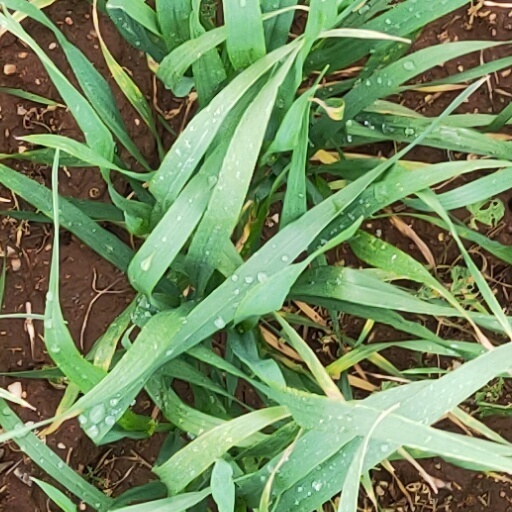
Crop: wheat